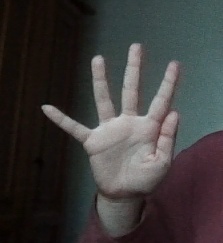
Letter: sheen